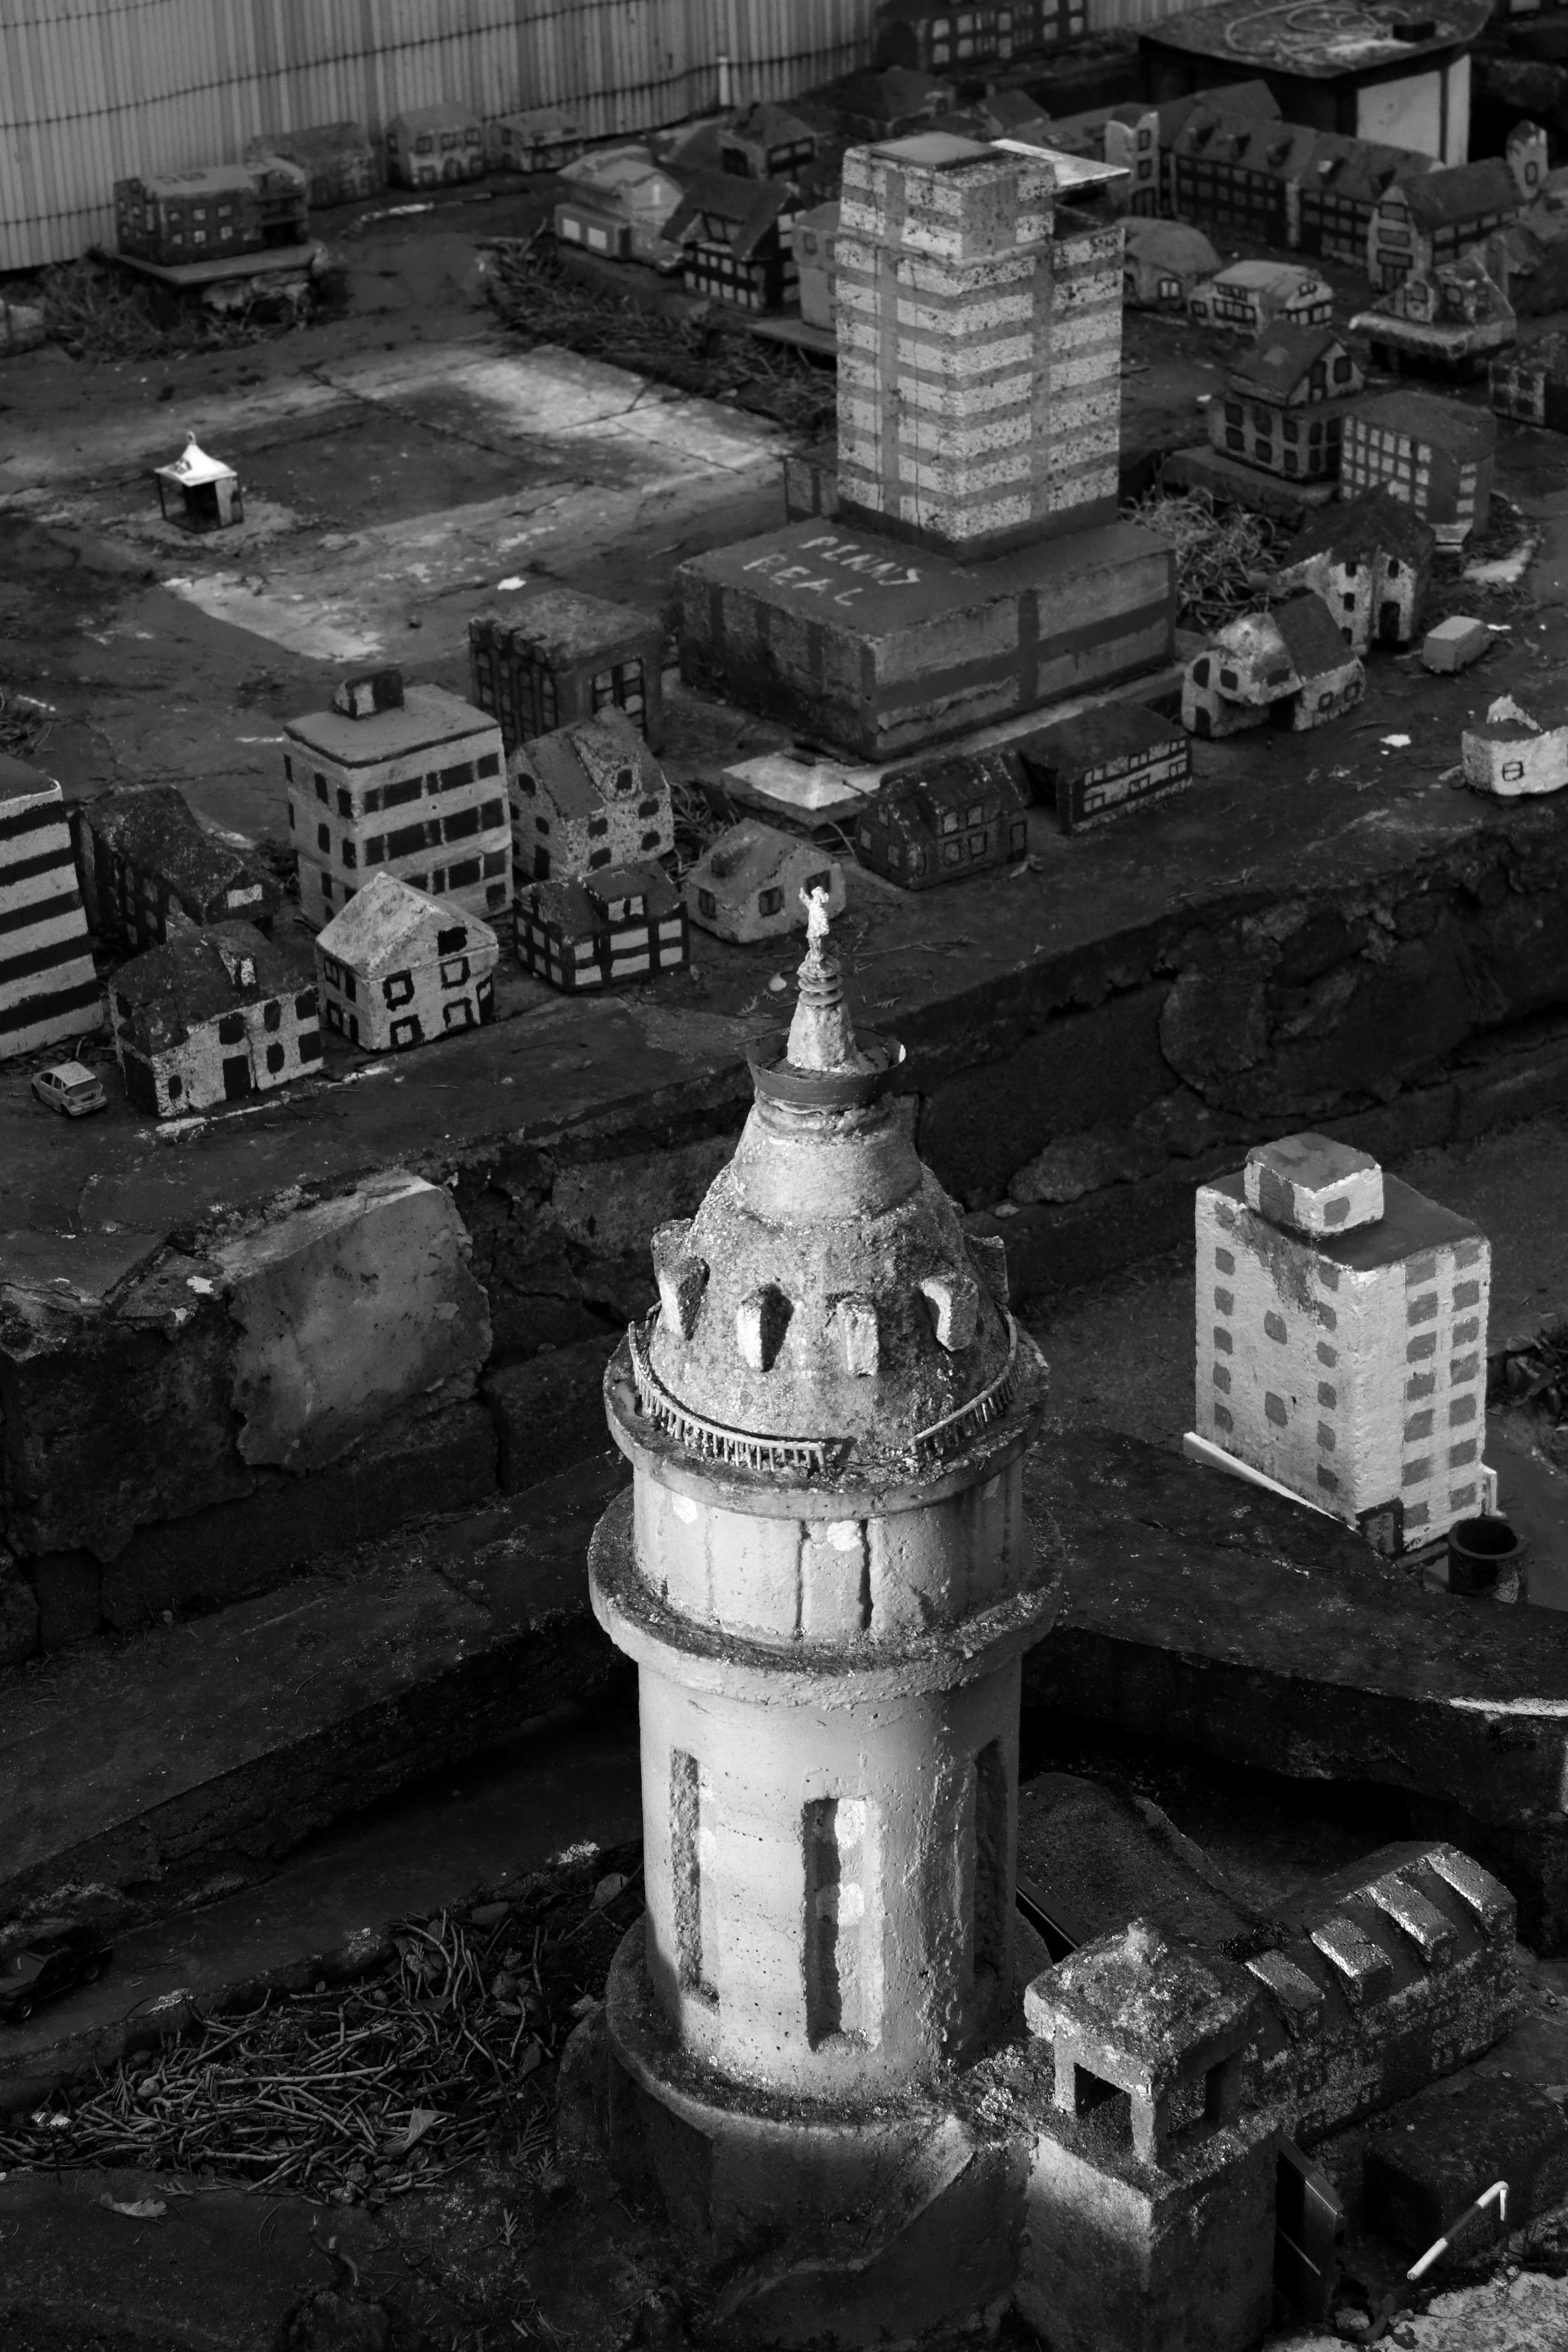
black and white, white, photography, artist, darkness, black, monochrome, bw, blackandwhite, blackwhite, art, temple, photograph, germany, alemania, allemagne, kunst, sw, schwarzweiss, knstler, history, schwarzweis, badenwrttemberg, germania, mannheim, kurpfalz, badenwurtemberg, schwarzweissfotografie, schwarzweisfotografie, outsiderart, naiveart, outsiderartist, naiveartist, naivekunst, urban area, monochrome photography, ancient history